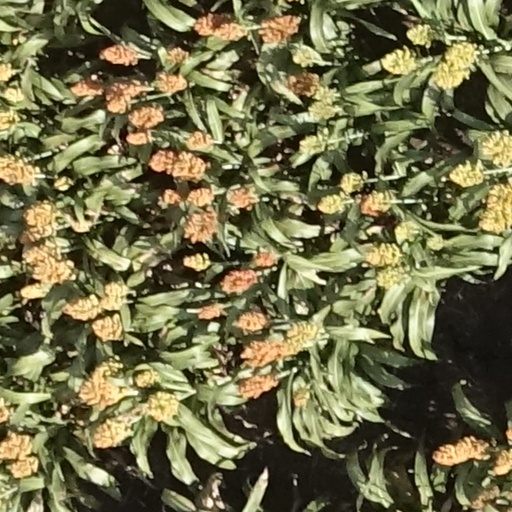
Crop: sorghum